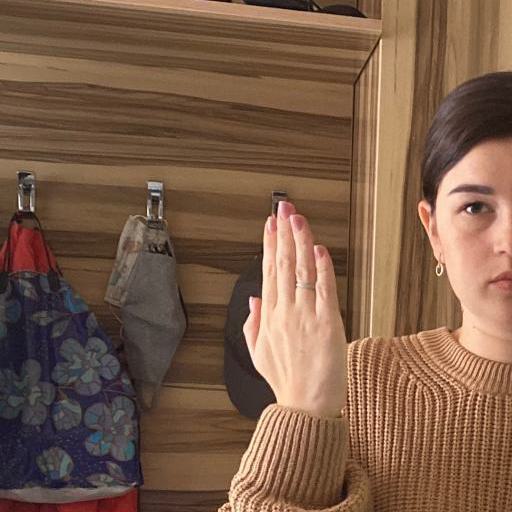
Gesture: stop_inverted